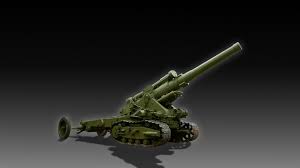
Label: D-30